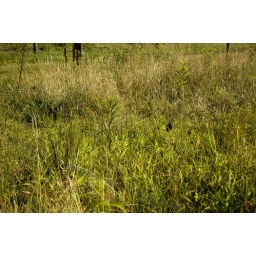
butterfly in the field